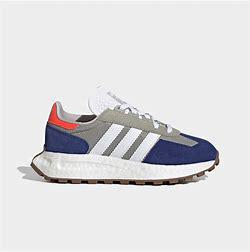
Brand: adidas
Model: originals Adidas Originals Retropy E5